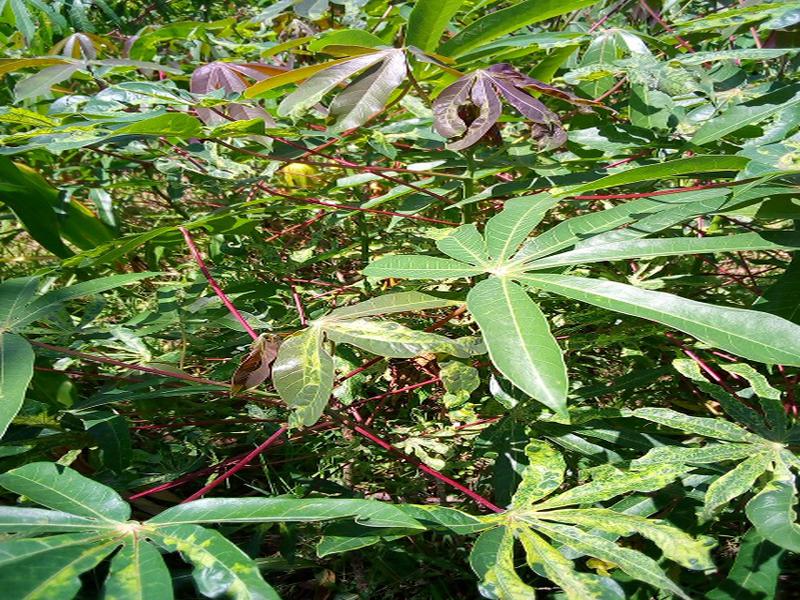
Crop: cassava
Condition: mosaic_disease